Dihika

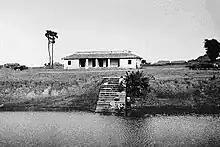
Dihika Ashram School, 1917

In those days Dihika was a forlorn place where nature was in attendance with all her bounties. The one-story school building was situated on a land that was a few feet above the surrounding area. A forest consisting mainly of Sals stood only a little distance away from the school. The river, Damodar, could be seen flowing gently in its silent serpentine way. A range of hills appeared like silhouettes in the distance. Huts of local villagers dotted the place and above all these mortal bodies there lay a vast expanse of blue sky with all its magnanimity. As if, a Gurukul from the times of Vedic India had been installed by a magic wand. The quiet ambiance and the serenity was rarely broken when a train slowly whistled its way to its destination. Sri Nundy, after visiting the school burst into exhilaration and named it "The School of Divinity"." In 1918 Yogananda moved the fast-growing school to Ranchi, through the generosity of Sir Nundy. Yogananda called the school "Yogoda Satsanga Brahmacharya Vidyalaya"